Marksmanship badges (United States)

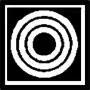
Former U.S. Army Marksman Button

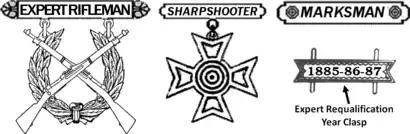
Former U.S. Army and U.S. Marine Corps Rifle Marksmanship Badges

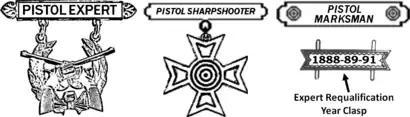
Former U.S. Army Pistol Marksmanship Badges

The Army began using marksmanship qualification badges in 1881 starting with the Marksman Button. That led to a variety of different U.S. Army branch specific marksmanship badges until 1897 when the Rifle Marksmanship Badges were implemented Army wide. The U.S. Army's Pistol Marksmanship Badges were implemented ten years later in 1907. Clasps were added to the Sharpshooter Marksmanship Badge and Expert Marksmanship Badge to indicate the year(s) a soldier requalified as a sharpshooter or expert. Up to three years were denoted on a single clasp. Upon earning the badge a fourth time, another clasp was added and that new clasp was used to denote up to three additional years of requalification; there was no limit to the number of clasps that could be hung from these badges. In 1915, the U.S. Army changed the design of the Expert Pistol Qualification Badge's pendant by replacing the revolvers with M1911s; this pendant lives on in today's Marine Corps Expert Pistol Qualification Badge. Additionally, the U.S. Army had a short-lived series of Artillery Qualification Badges from 1891 through 1913. In 1921, the pistol and artillery badges were combined into today's Army Marksmanship Qualification Badges through the addition of the Pistol Clasp and Field Artillery Clasp. Prior to 1951, the names of the qualification levels for the current Army Marksmanship Qualification Badges were known as (highest to lowest) expert, sharpshooter or first-class gunner, and marksman or second-class gunner. Also, prior to 1972, the Army Marksmanship Qualification Badges had many different types of weapon qualification clasps. According to The Institute of Heraldry, the following is a list of previously awarded Army Weapon Qualification Clasps: